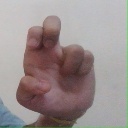
अक्षर: अ